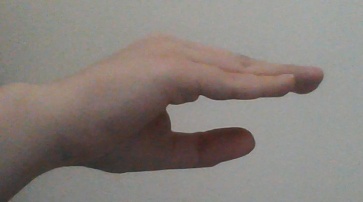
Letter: jeem